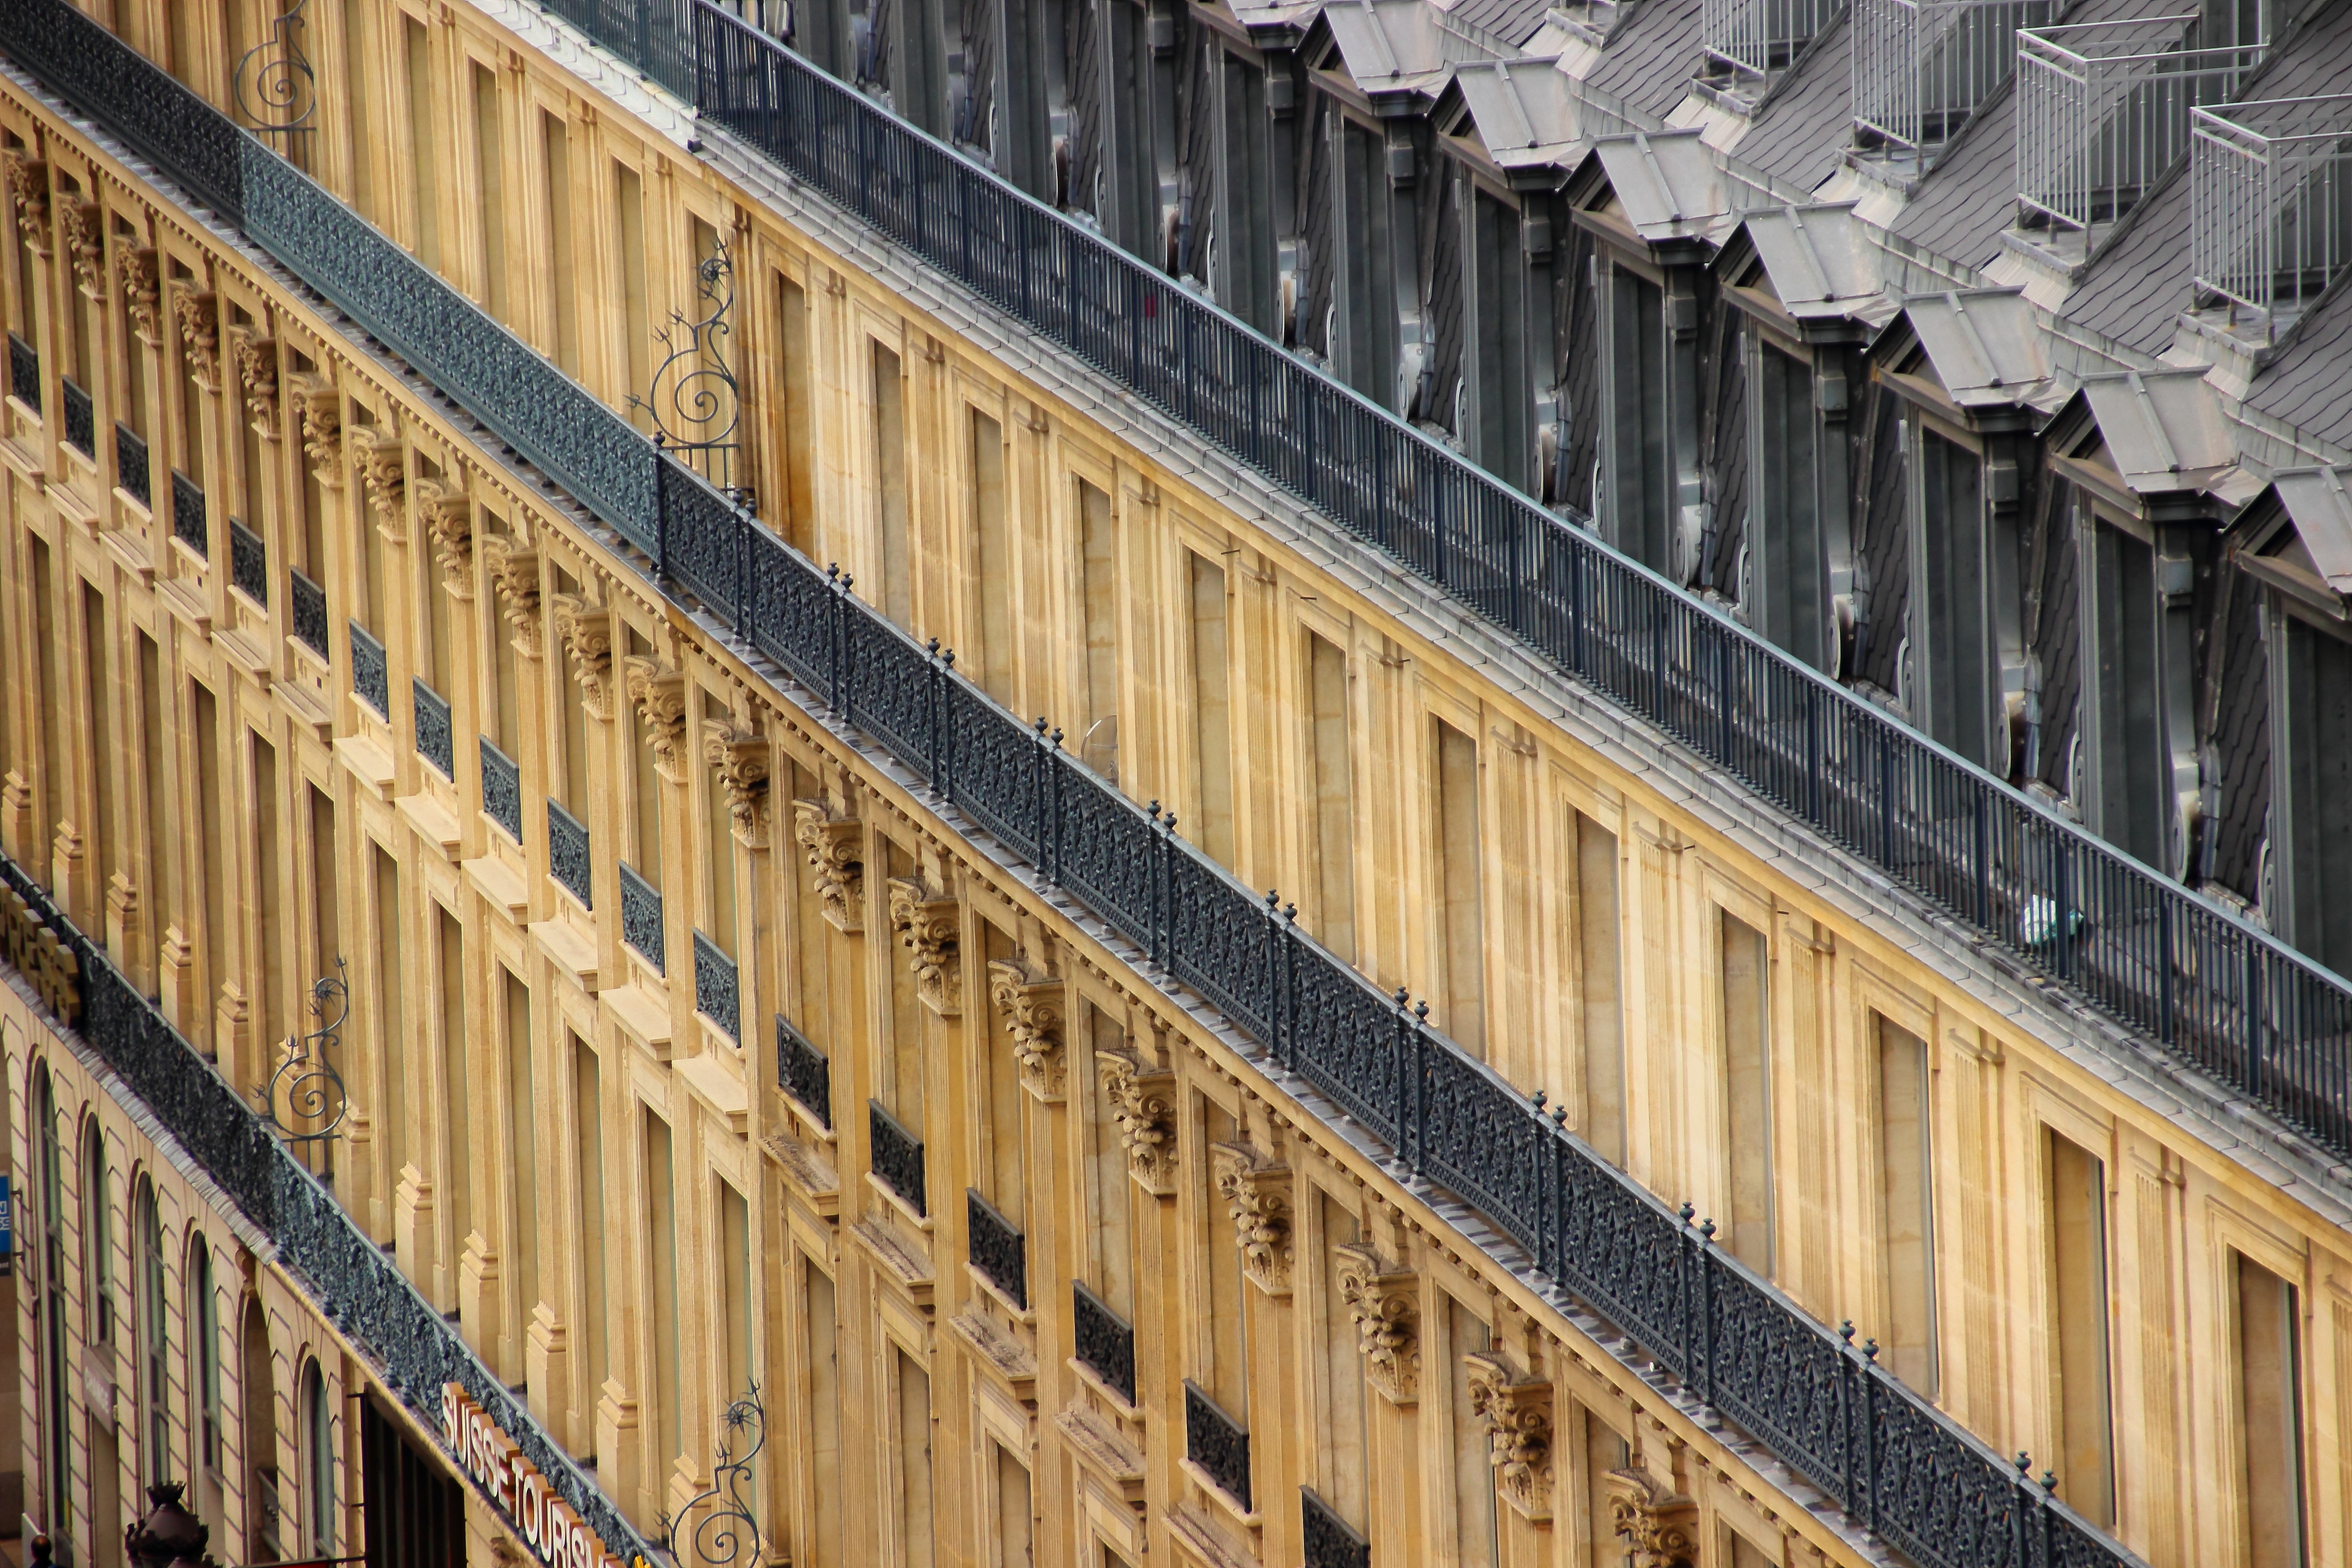
fence, architecture, structure, wood, building, urban, wall, france, line, column, facade, old building, brick, material, homes, brickwork, town home, urban area, baluster, sport venue, outdoor structure, home fencing